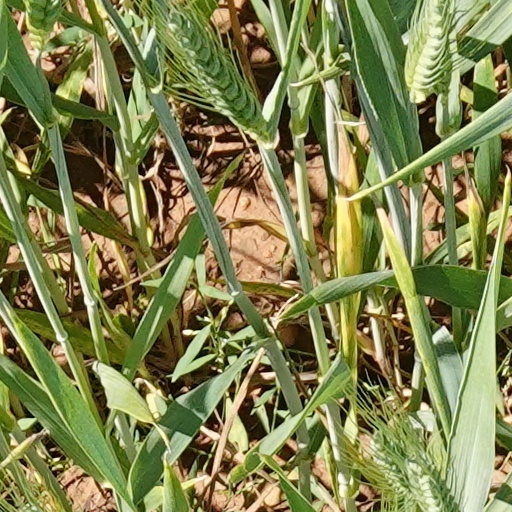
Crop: wheat